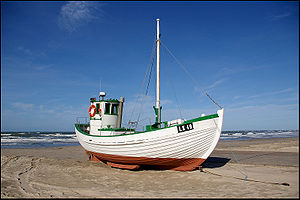
Fiskekutter
Fiskekutter er en betegnelse for et søfartøj, som stammer fra England. Det var oprindeligt et sejlfartøj, men blev moderniseret med motor fra først i 1900-tallet. Sejlsætningen blev dog bevaret.